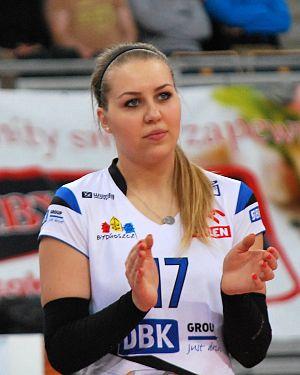
Pola Nowakowska est une joueuse de volley-ball polonaise née le 30 janvier 1996 à Bydgoszcz. Elle mesure 1,81 m et joue au poste de libero.